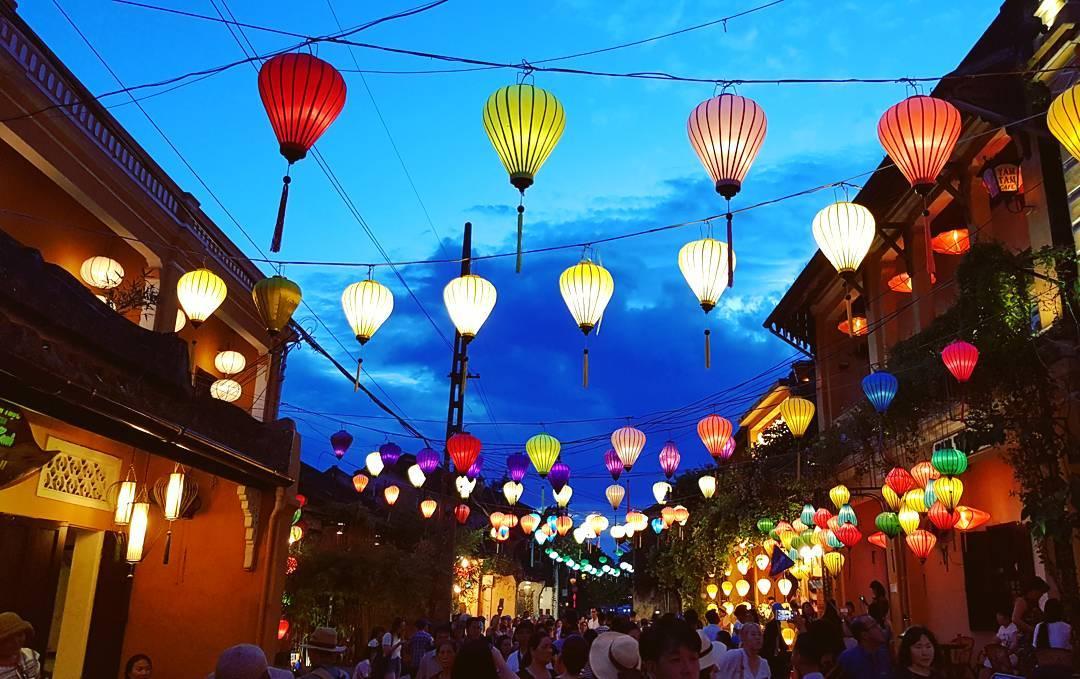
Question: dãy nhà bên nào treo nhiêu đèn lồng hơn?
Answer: bên phải